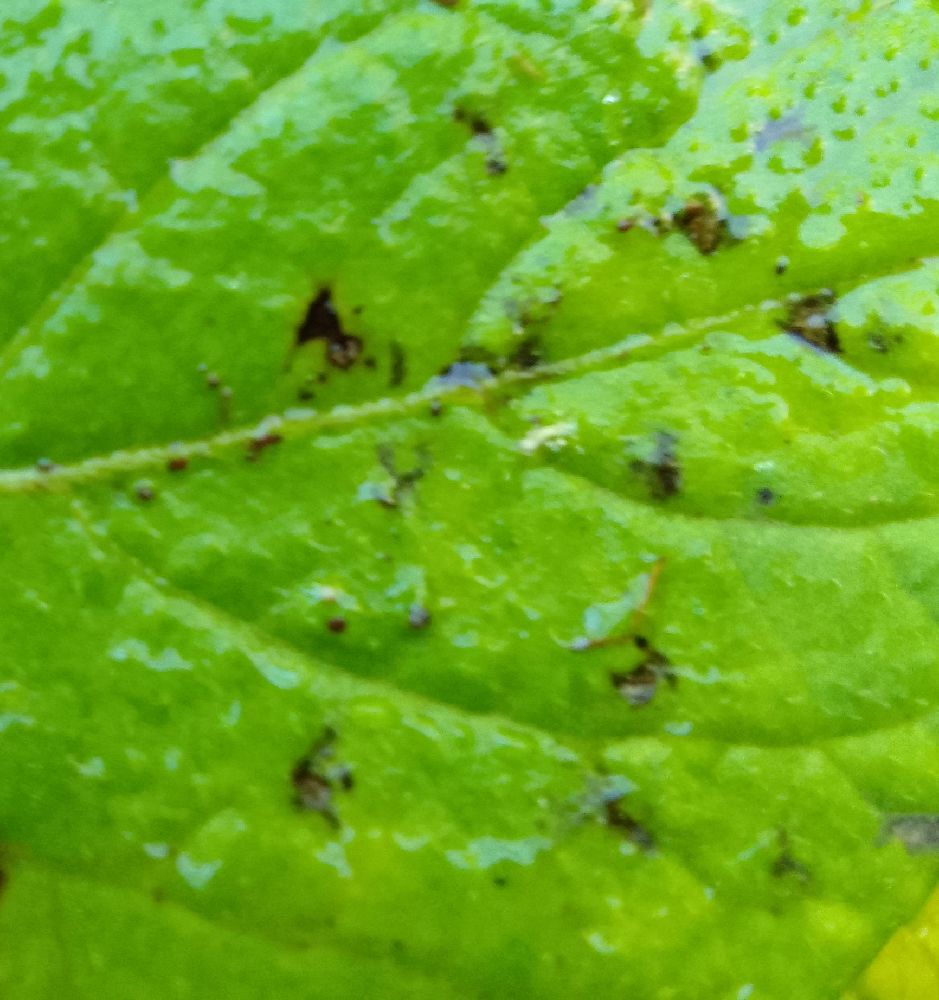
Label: Early blight